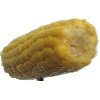
Label: corn